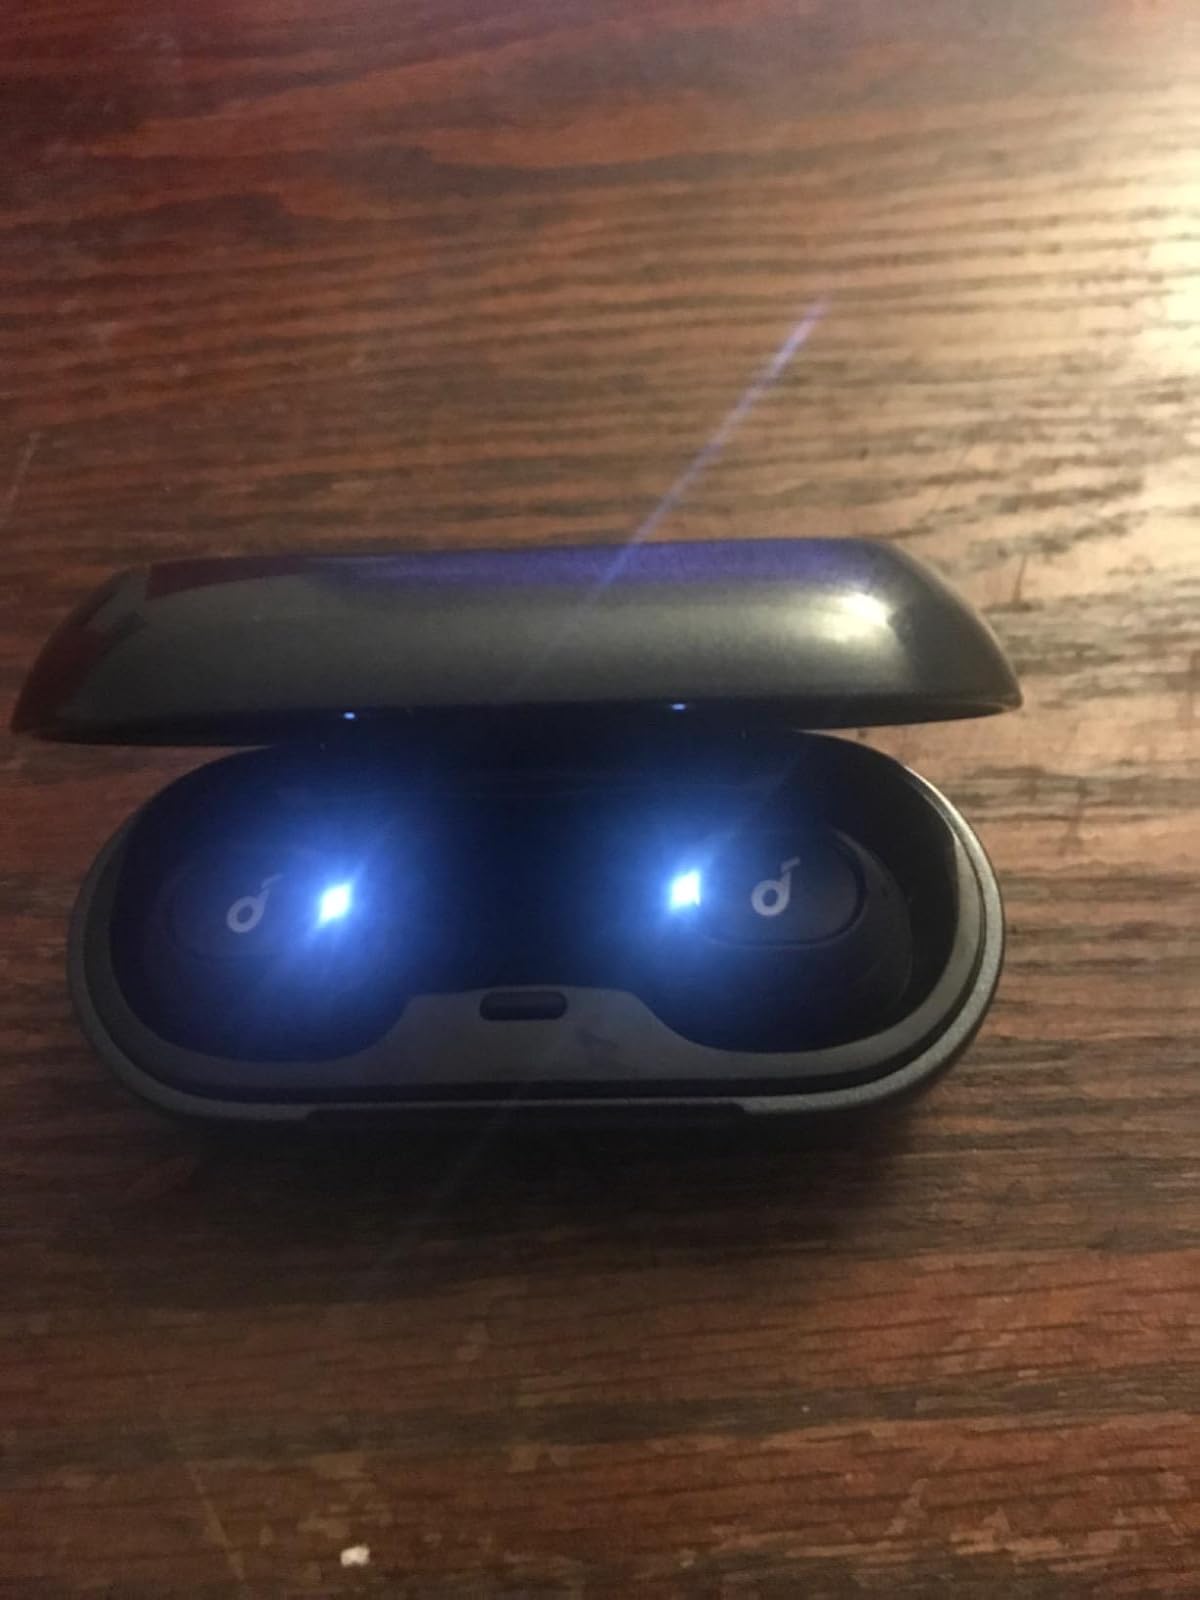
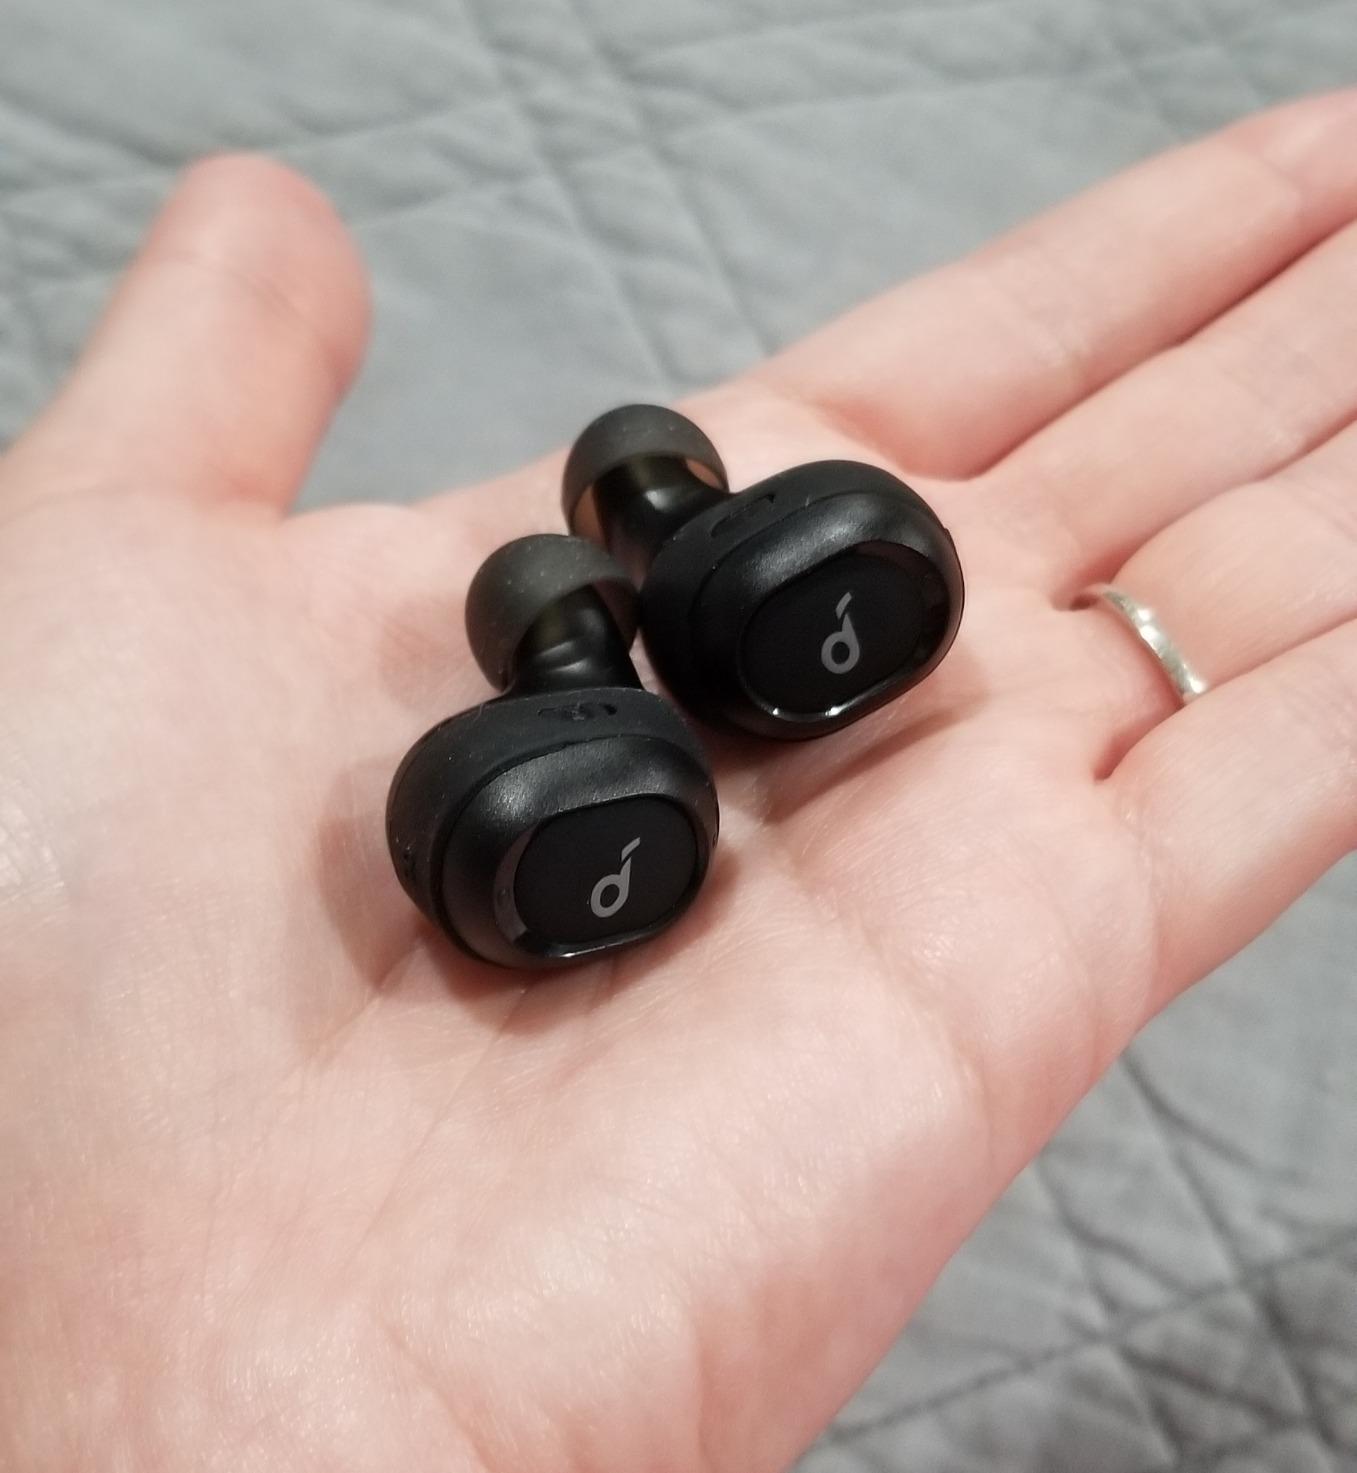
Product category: earbuds
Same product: yes